Statue of John Harvard

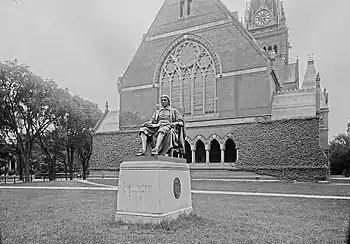

to Harvard president Abbott Lawrence Lowell desiring that the statue be relocated; in 1924